Jannabi (band)

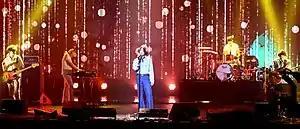
Jannabi at the 2018 Indiestance Final Concert on August 9, 2018

In 2018, Jannabi announced the release of "Monkey Hotel Special Edition" on April 16, which included unreleased demo songs and a special lyric book. They also released the digital single "Good Boy Twist" on August 13, condensing the band's identity and the hardships that the present generation faces. The song was named one of the "2018 Songs of the Year" by "IZM". In the same year, the band collaborated with well-known artists such as Changmo, Lee Moon-sae, and Lee Su-hyun of AKMU. Their collaborations resulted in songs "Lilac," "On the Path," and "Made in Christmas," the lattermost of which entered the Melon Top 100.